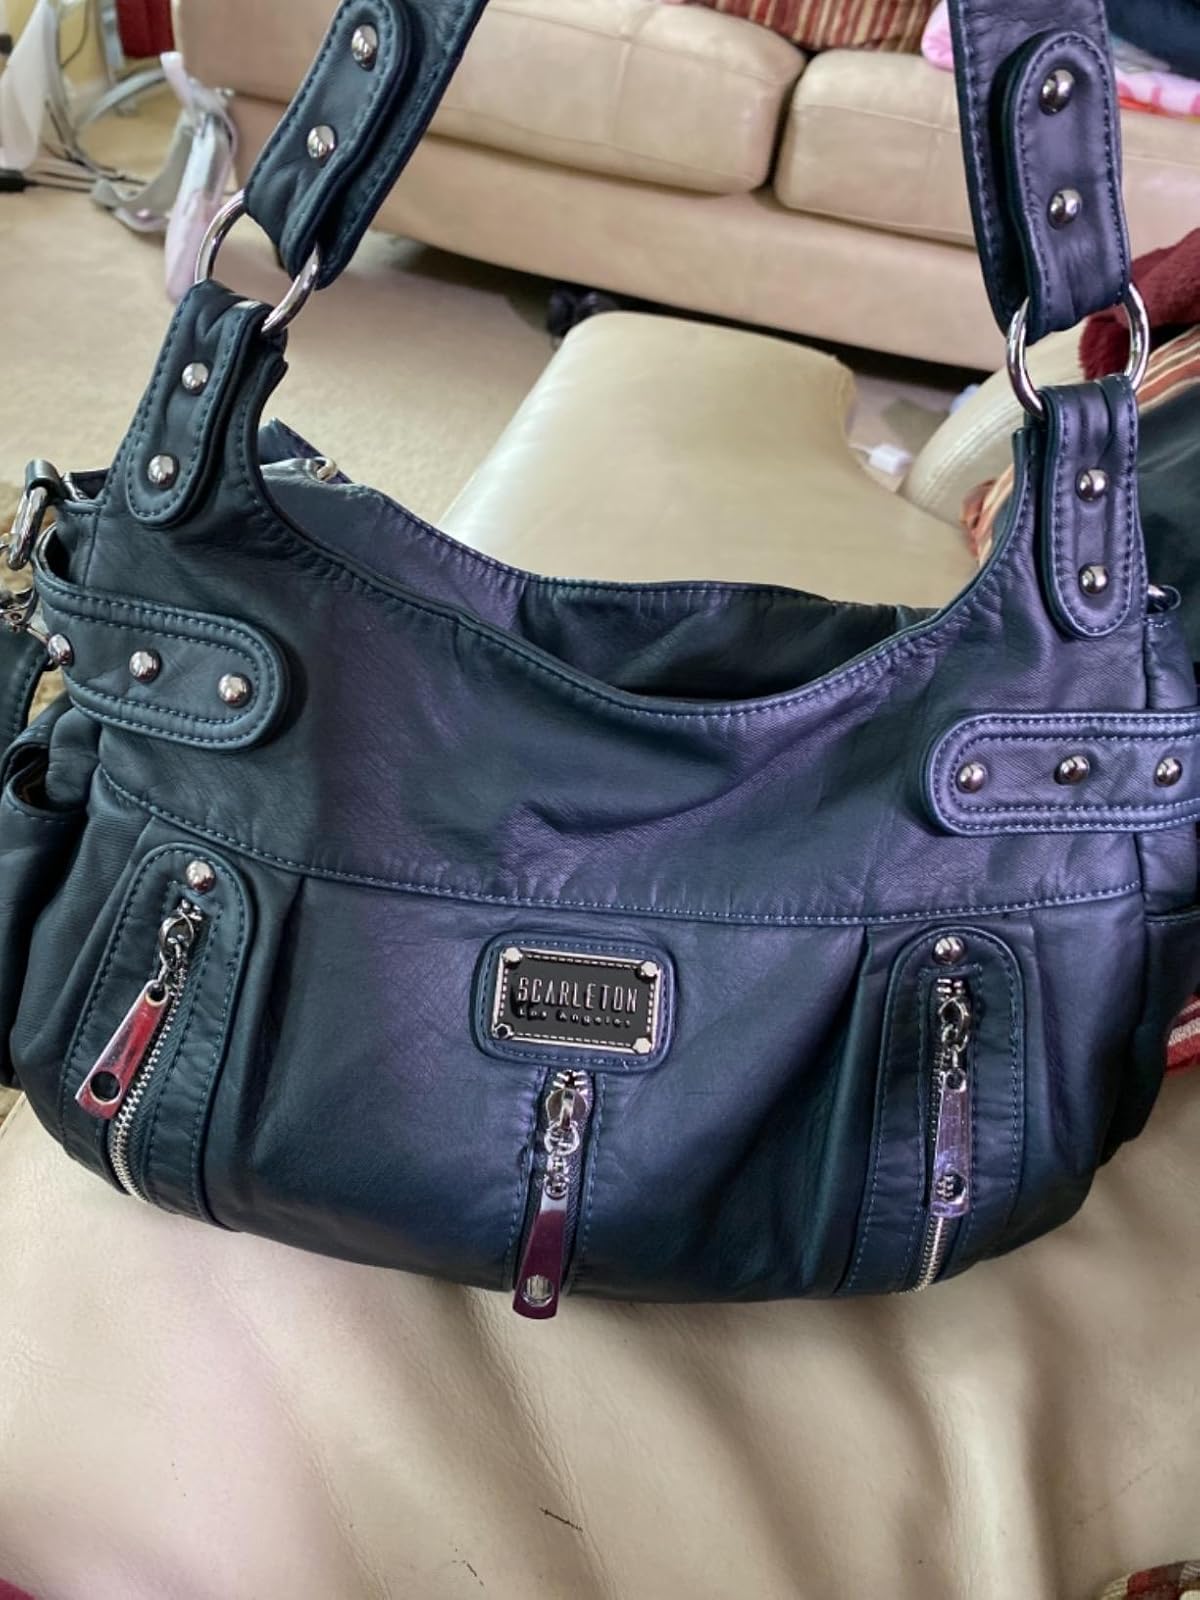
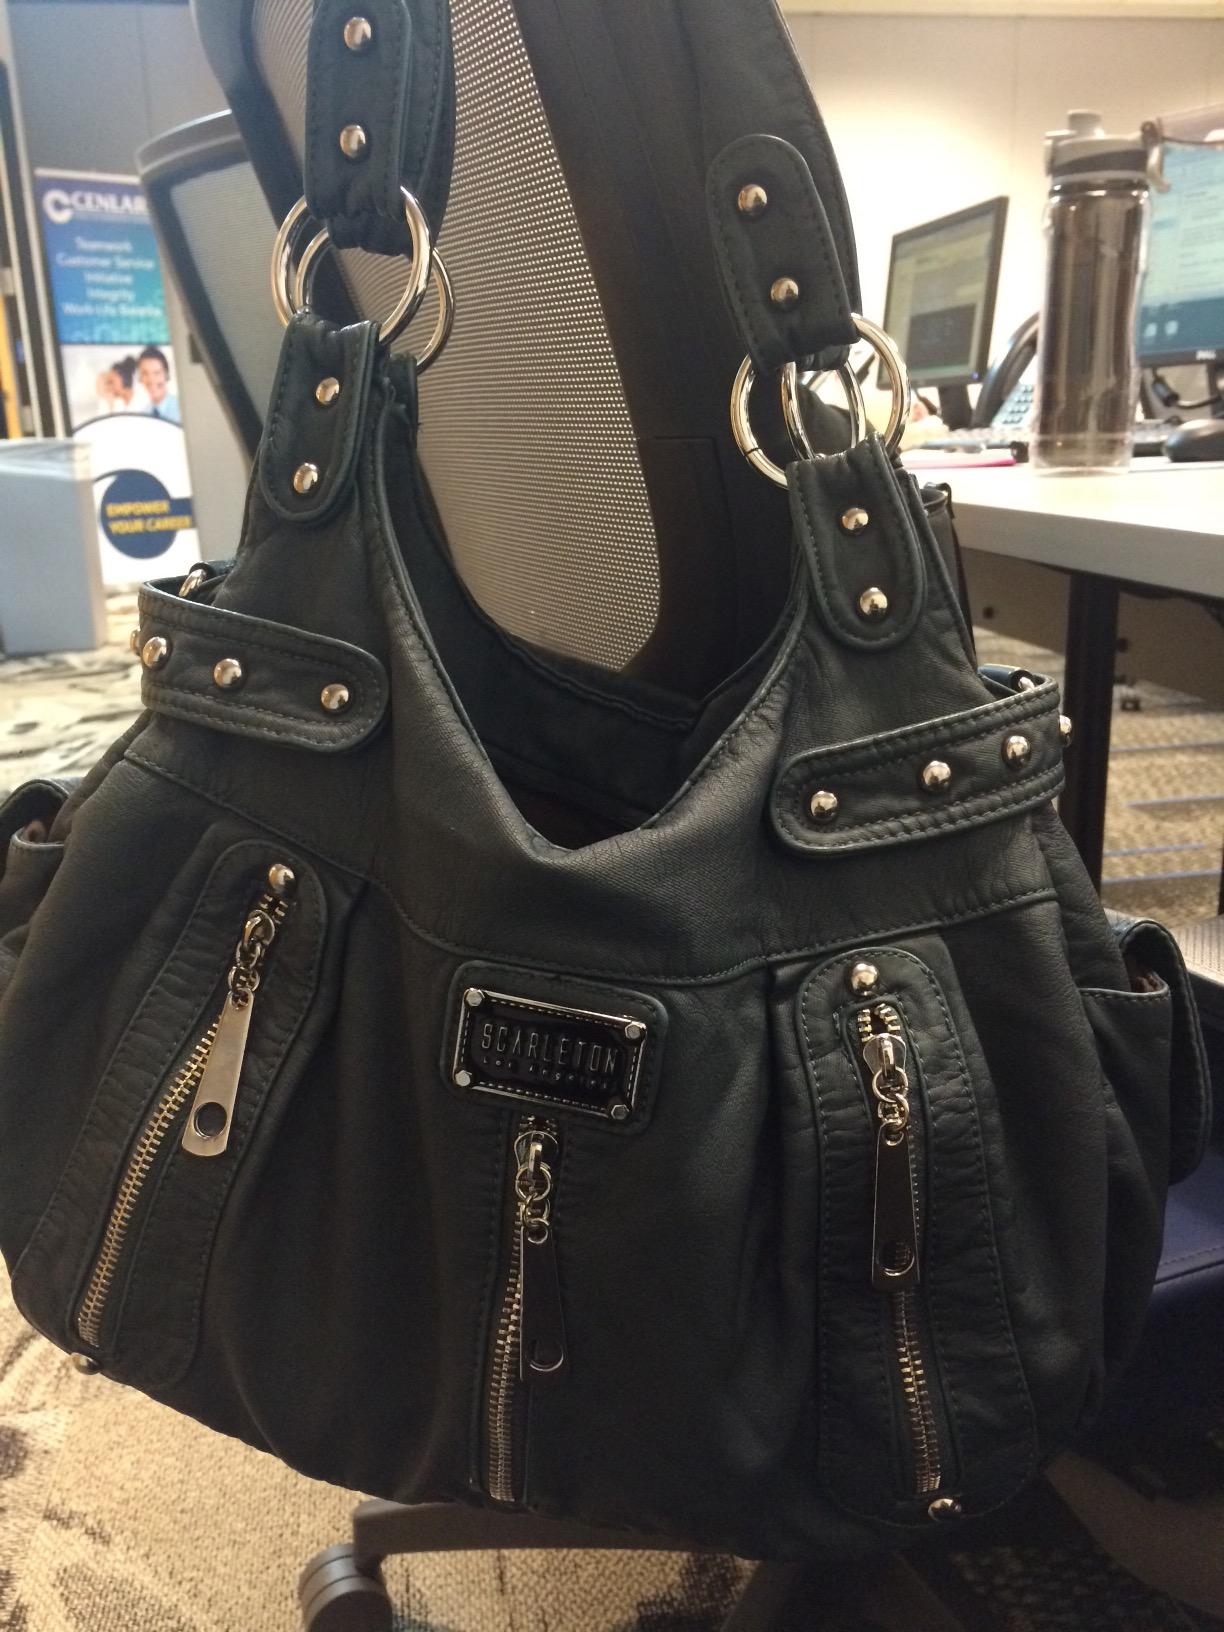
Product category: accessories_handbag
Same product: yes